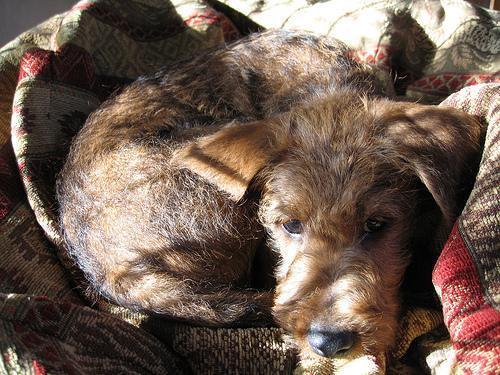
Irish_terrier